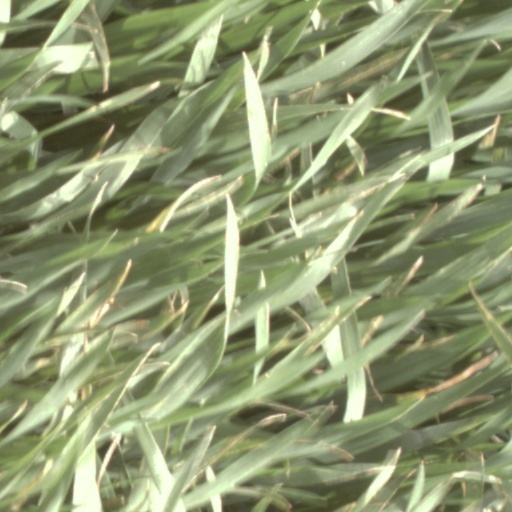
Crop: wheat